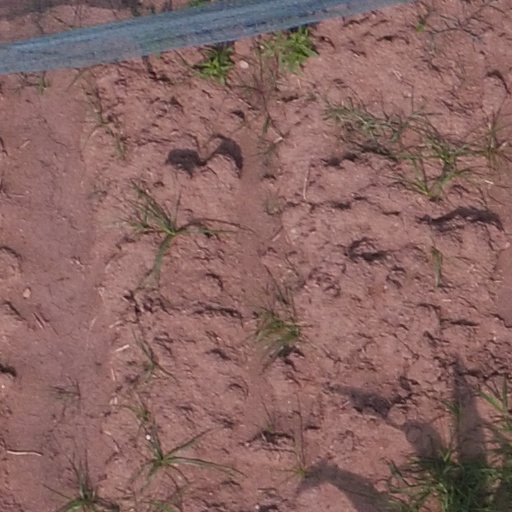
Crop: maize; corn